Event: Nepal Earthquake
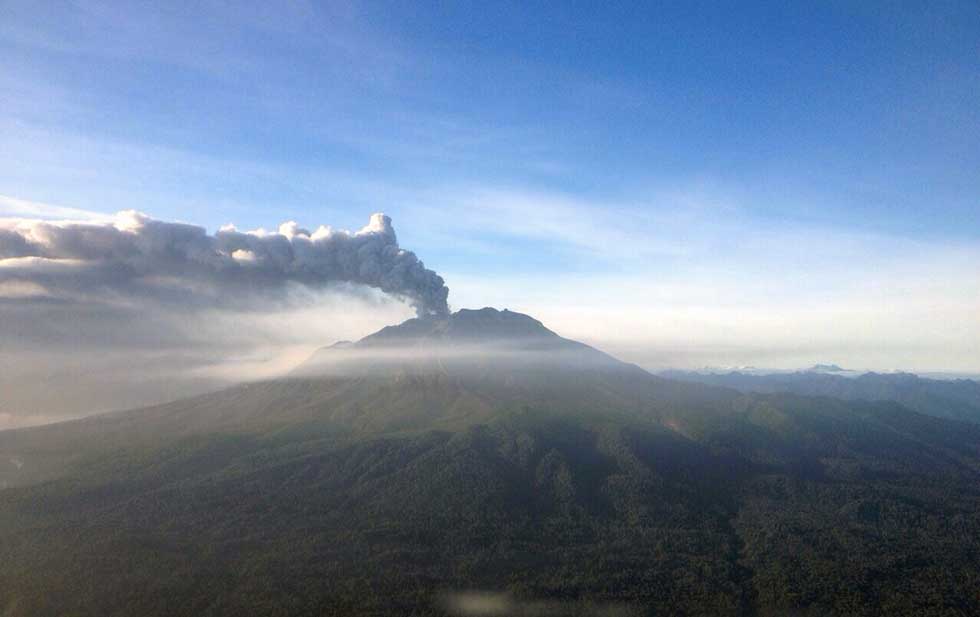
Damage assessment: damage